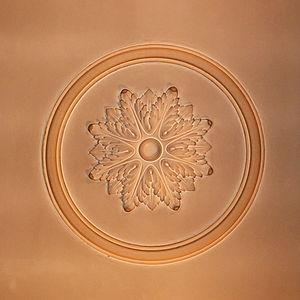
Belgique - Brabant wallon - Ottignies - Église Saint-Rémi
La feuille d'acanthe est un motif ornemental très utilisé dans l'architecture grecque classique, l'architecture romaine, l'architecture romane, l'architecture néoclassique et l'architecture éclectique. La menuiserie et l'ébénisterie en font également un grand usage à partir du style Renaissance jusqu'au style Louis XVI.
L'église Saint-Rémi est une église catholique de style classique située à Ottignies, section de la ville belge d'Ottignies-Louvain-la-Neuve, dans la province du Brabant wallon.